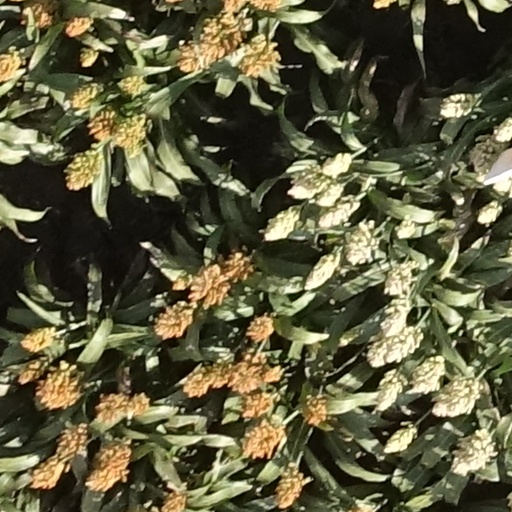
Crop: sorghum